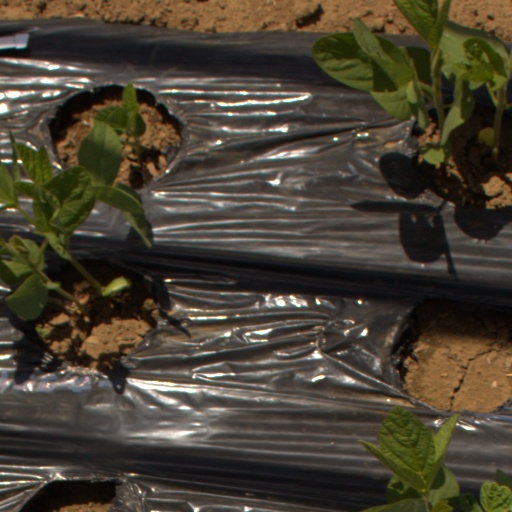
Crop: Jerusalem artichoke